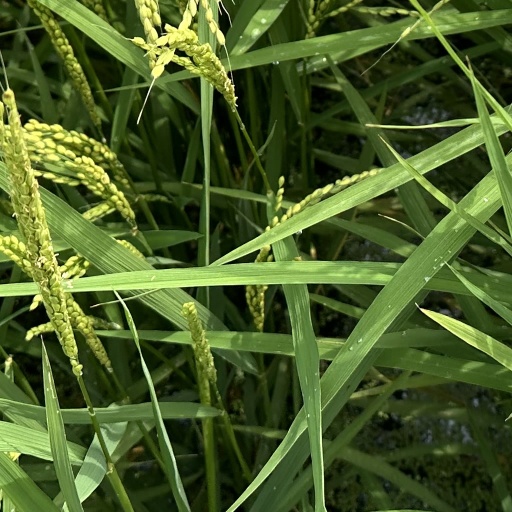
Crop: rice